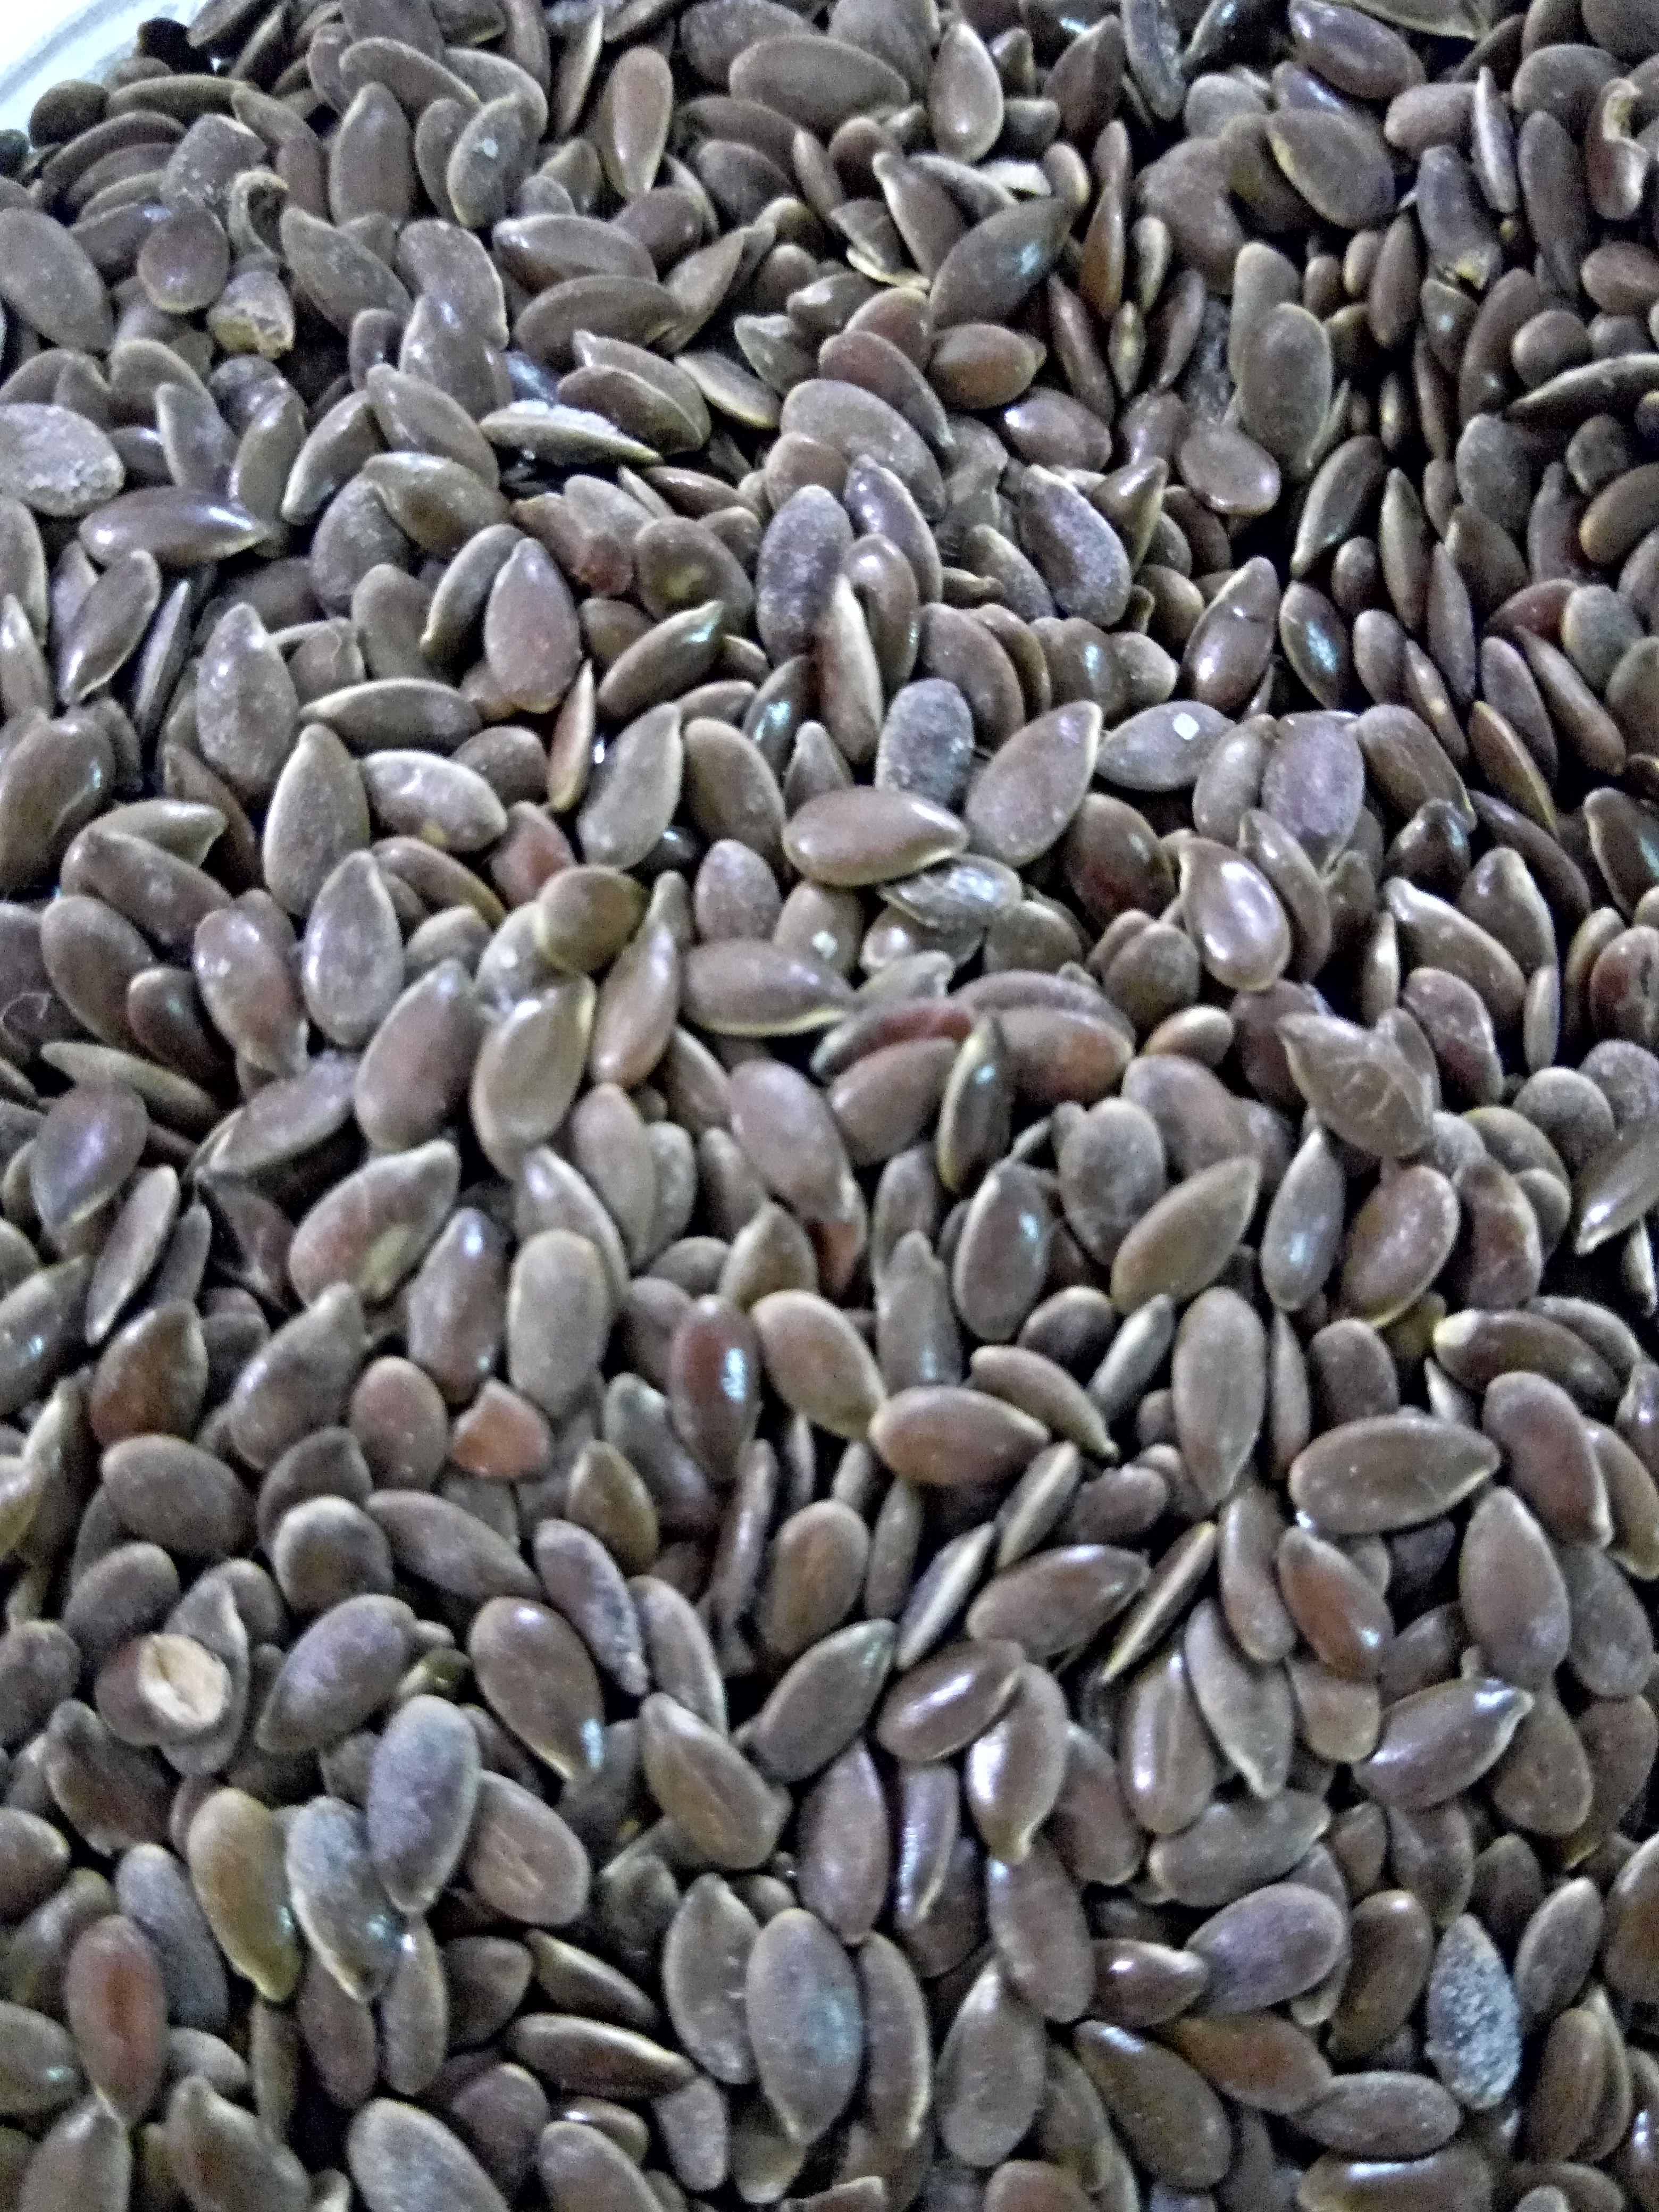
Rice seed variety: Unknown